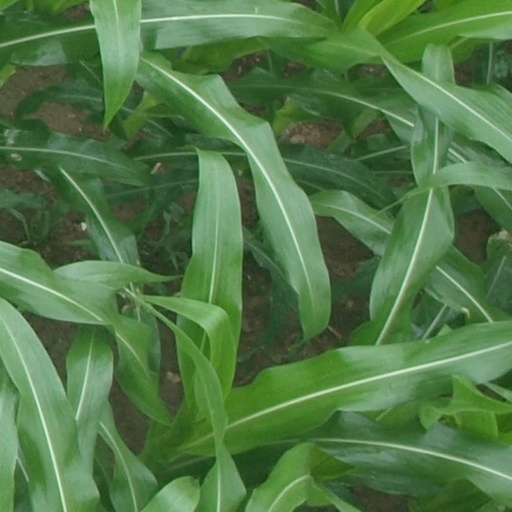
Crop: maize; corn